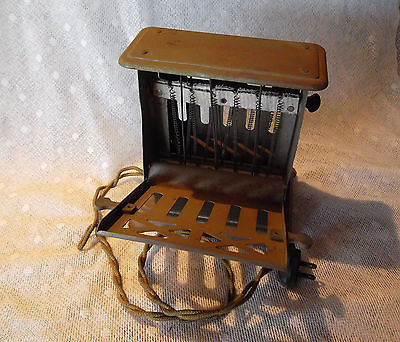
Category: toaster